John I. Gallin

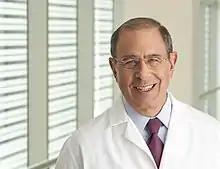
Dr. Gallin in 2011

During his tenure as director of the NIH Clinical Center, Gallin oversaw the design and construction of the Mark O. Hatfield Clinical Research Center (CRC), an 870,000-square-foot research hospital added to the original structure. The CRC opened to patients in 2005.